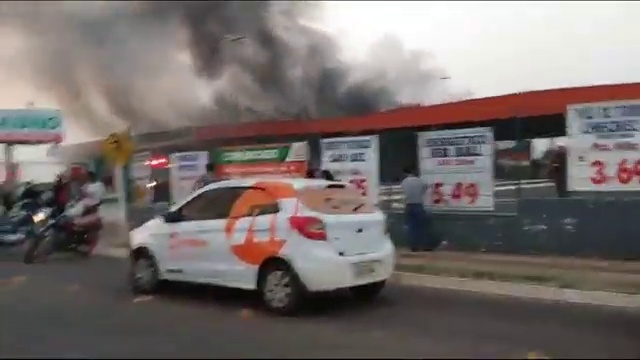
Fire: no
Smoke: yes